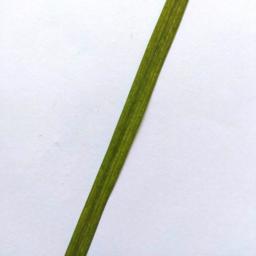
Label: Rice___Healthy